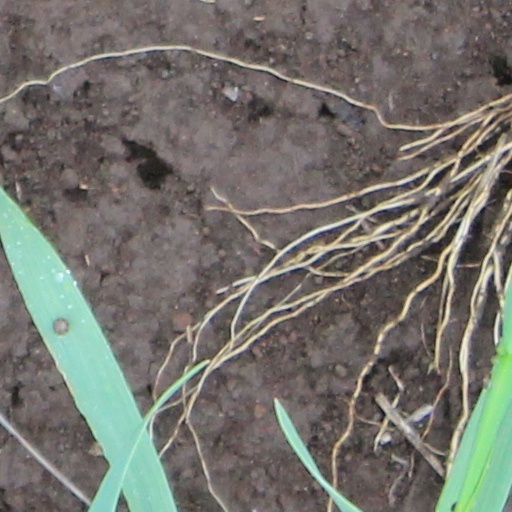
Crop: wheat